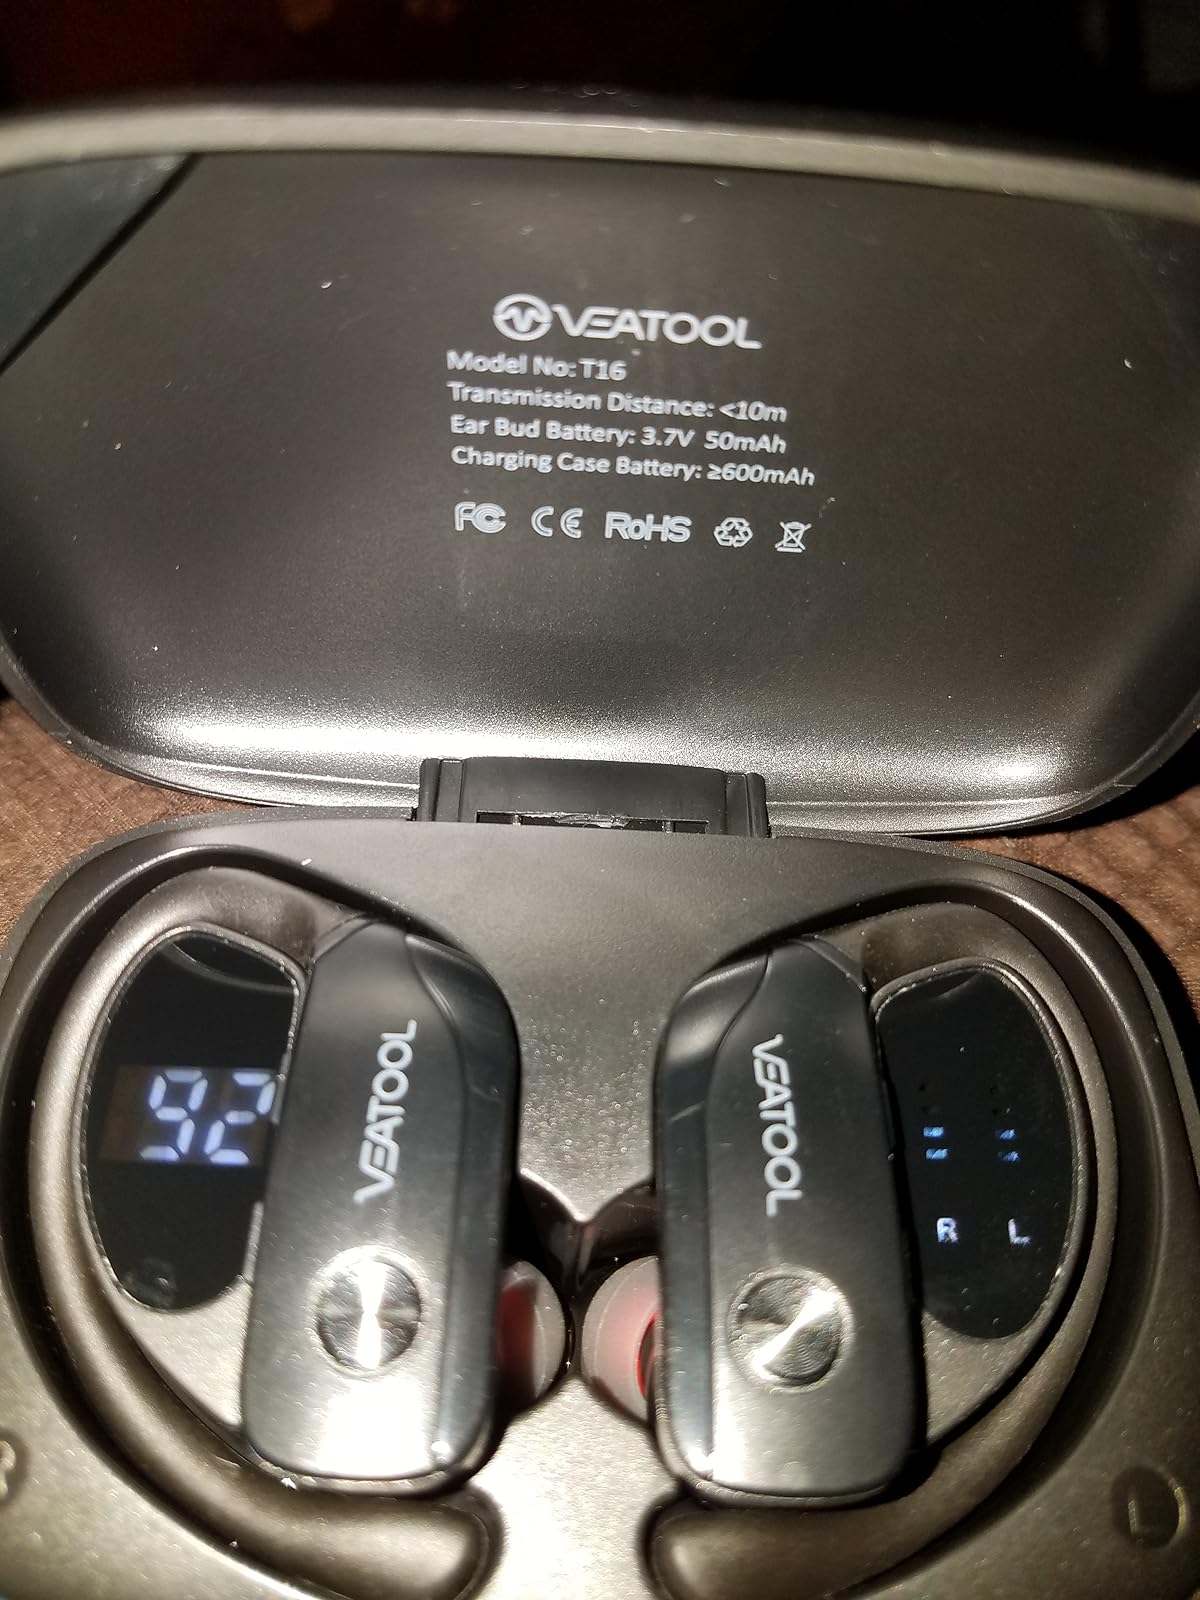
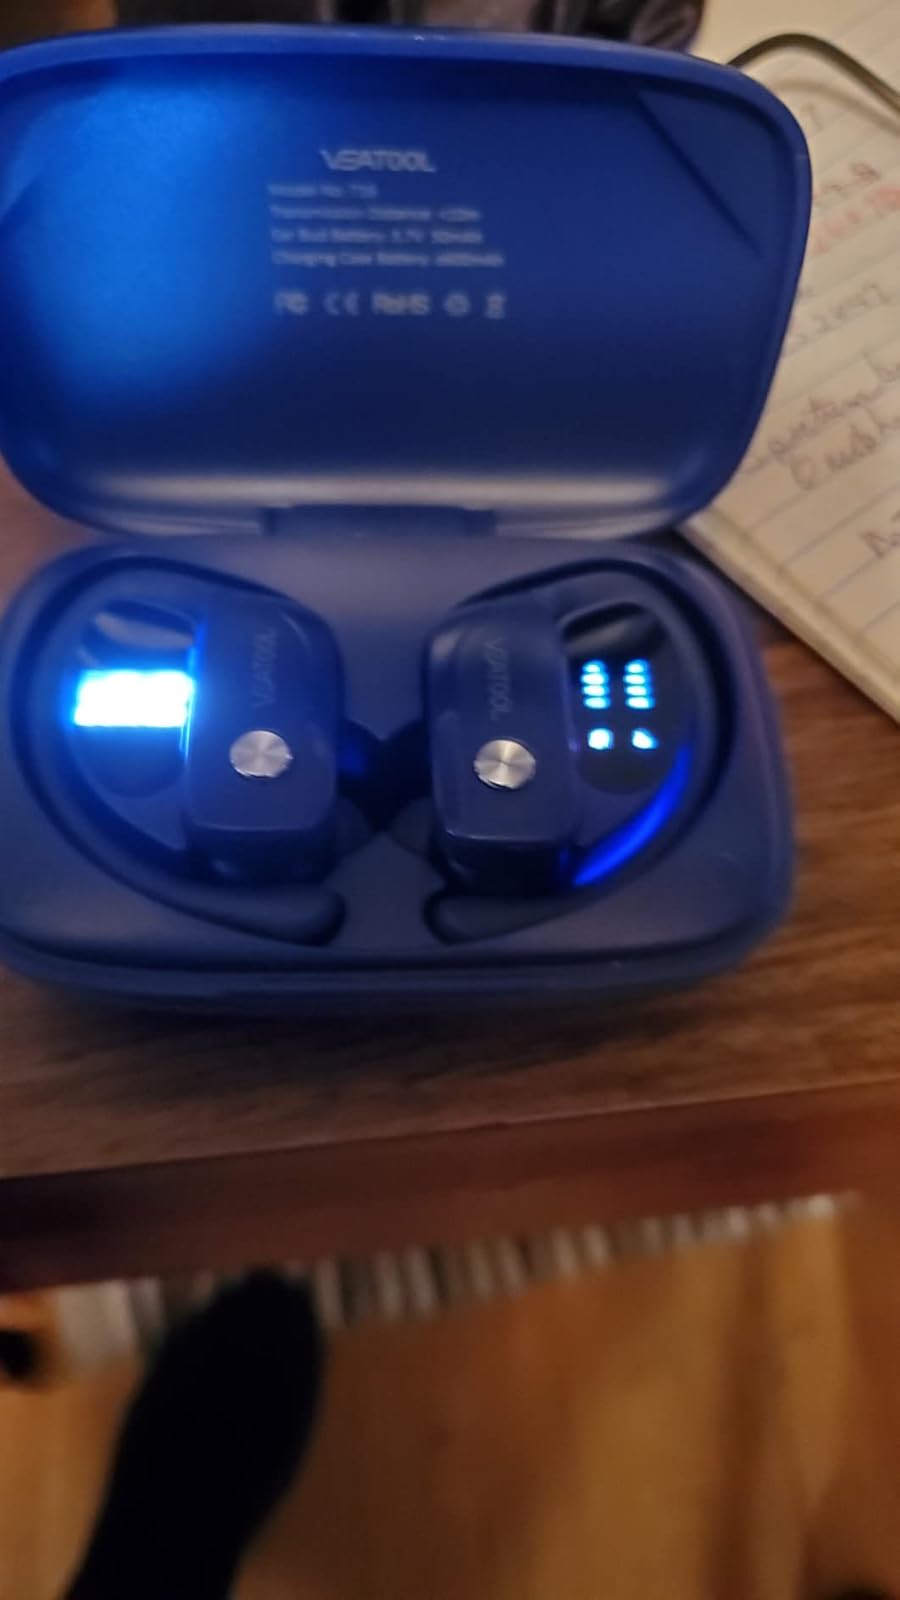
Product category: earbuds
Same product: no